Kathivanoor Veeran

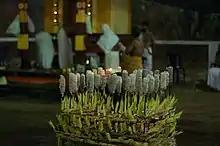
Chemmarathi thara

Kathivanur Veeran theyyam is characterized by its dynamic movement and flexibility. This Theyyam is usually performed at night or in very early morning. The specially prepared cell where Kathivanoor Veeran theyyam performs is made of banana and multi-colored dyes and sticks with fire and is known as "Chemmarathi thara". The concept is that it is his wife Chemmarathi. Its sixty-four cells are a reminder that Kathivanur Veeran's body was thrown into sixty-four pieces in the treachery of the Kodakars. Theyyam's face art is known as "Nakam Thazhthi Ezhuthu". There will be beards and mustaches in the face.